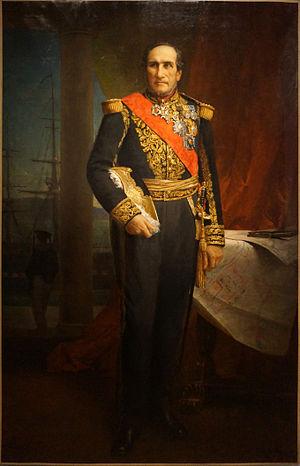
Présenté lors de l'exposition Indochine des territoires et des hommes 1856 1956.
Eugène Faure est un peintre français, né le 14 juillet 1822 à Seyssinet, mort le 24 décembre 1878 à Bourg-Saint-Andéol.